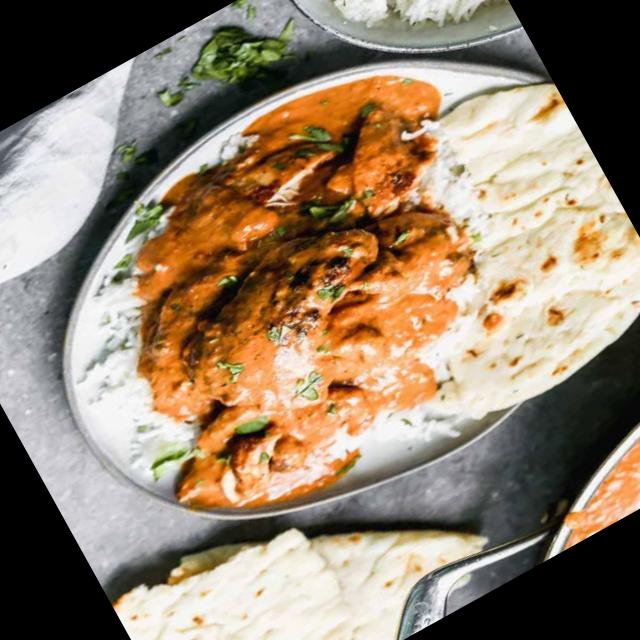
Dish: chapati